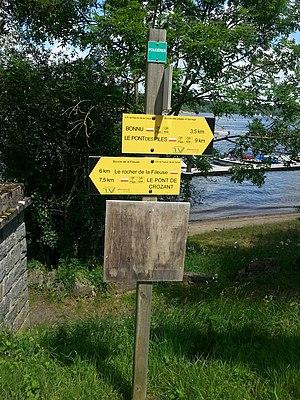
Fougères (commune de Saint-Plantaire)
Un sentier de grande randonnée de pays est un sentier de randonnée destiné à la découverte d'une région. Il est généralement en boucle, et souvent de longueur plus petite que les GR, avec des « passerelles » qui permettent d'en moduler la longueur. Le choix, la dénomination, la gestion et l'entretien des sentiers de pays relève souvent d'administrations locales. C'est pourquoi le tracé, la durée, la nature du sentier, et leur dénomination varient grandement d'un sentier à l'autre.